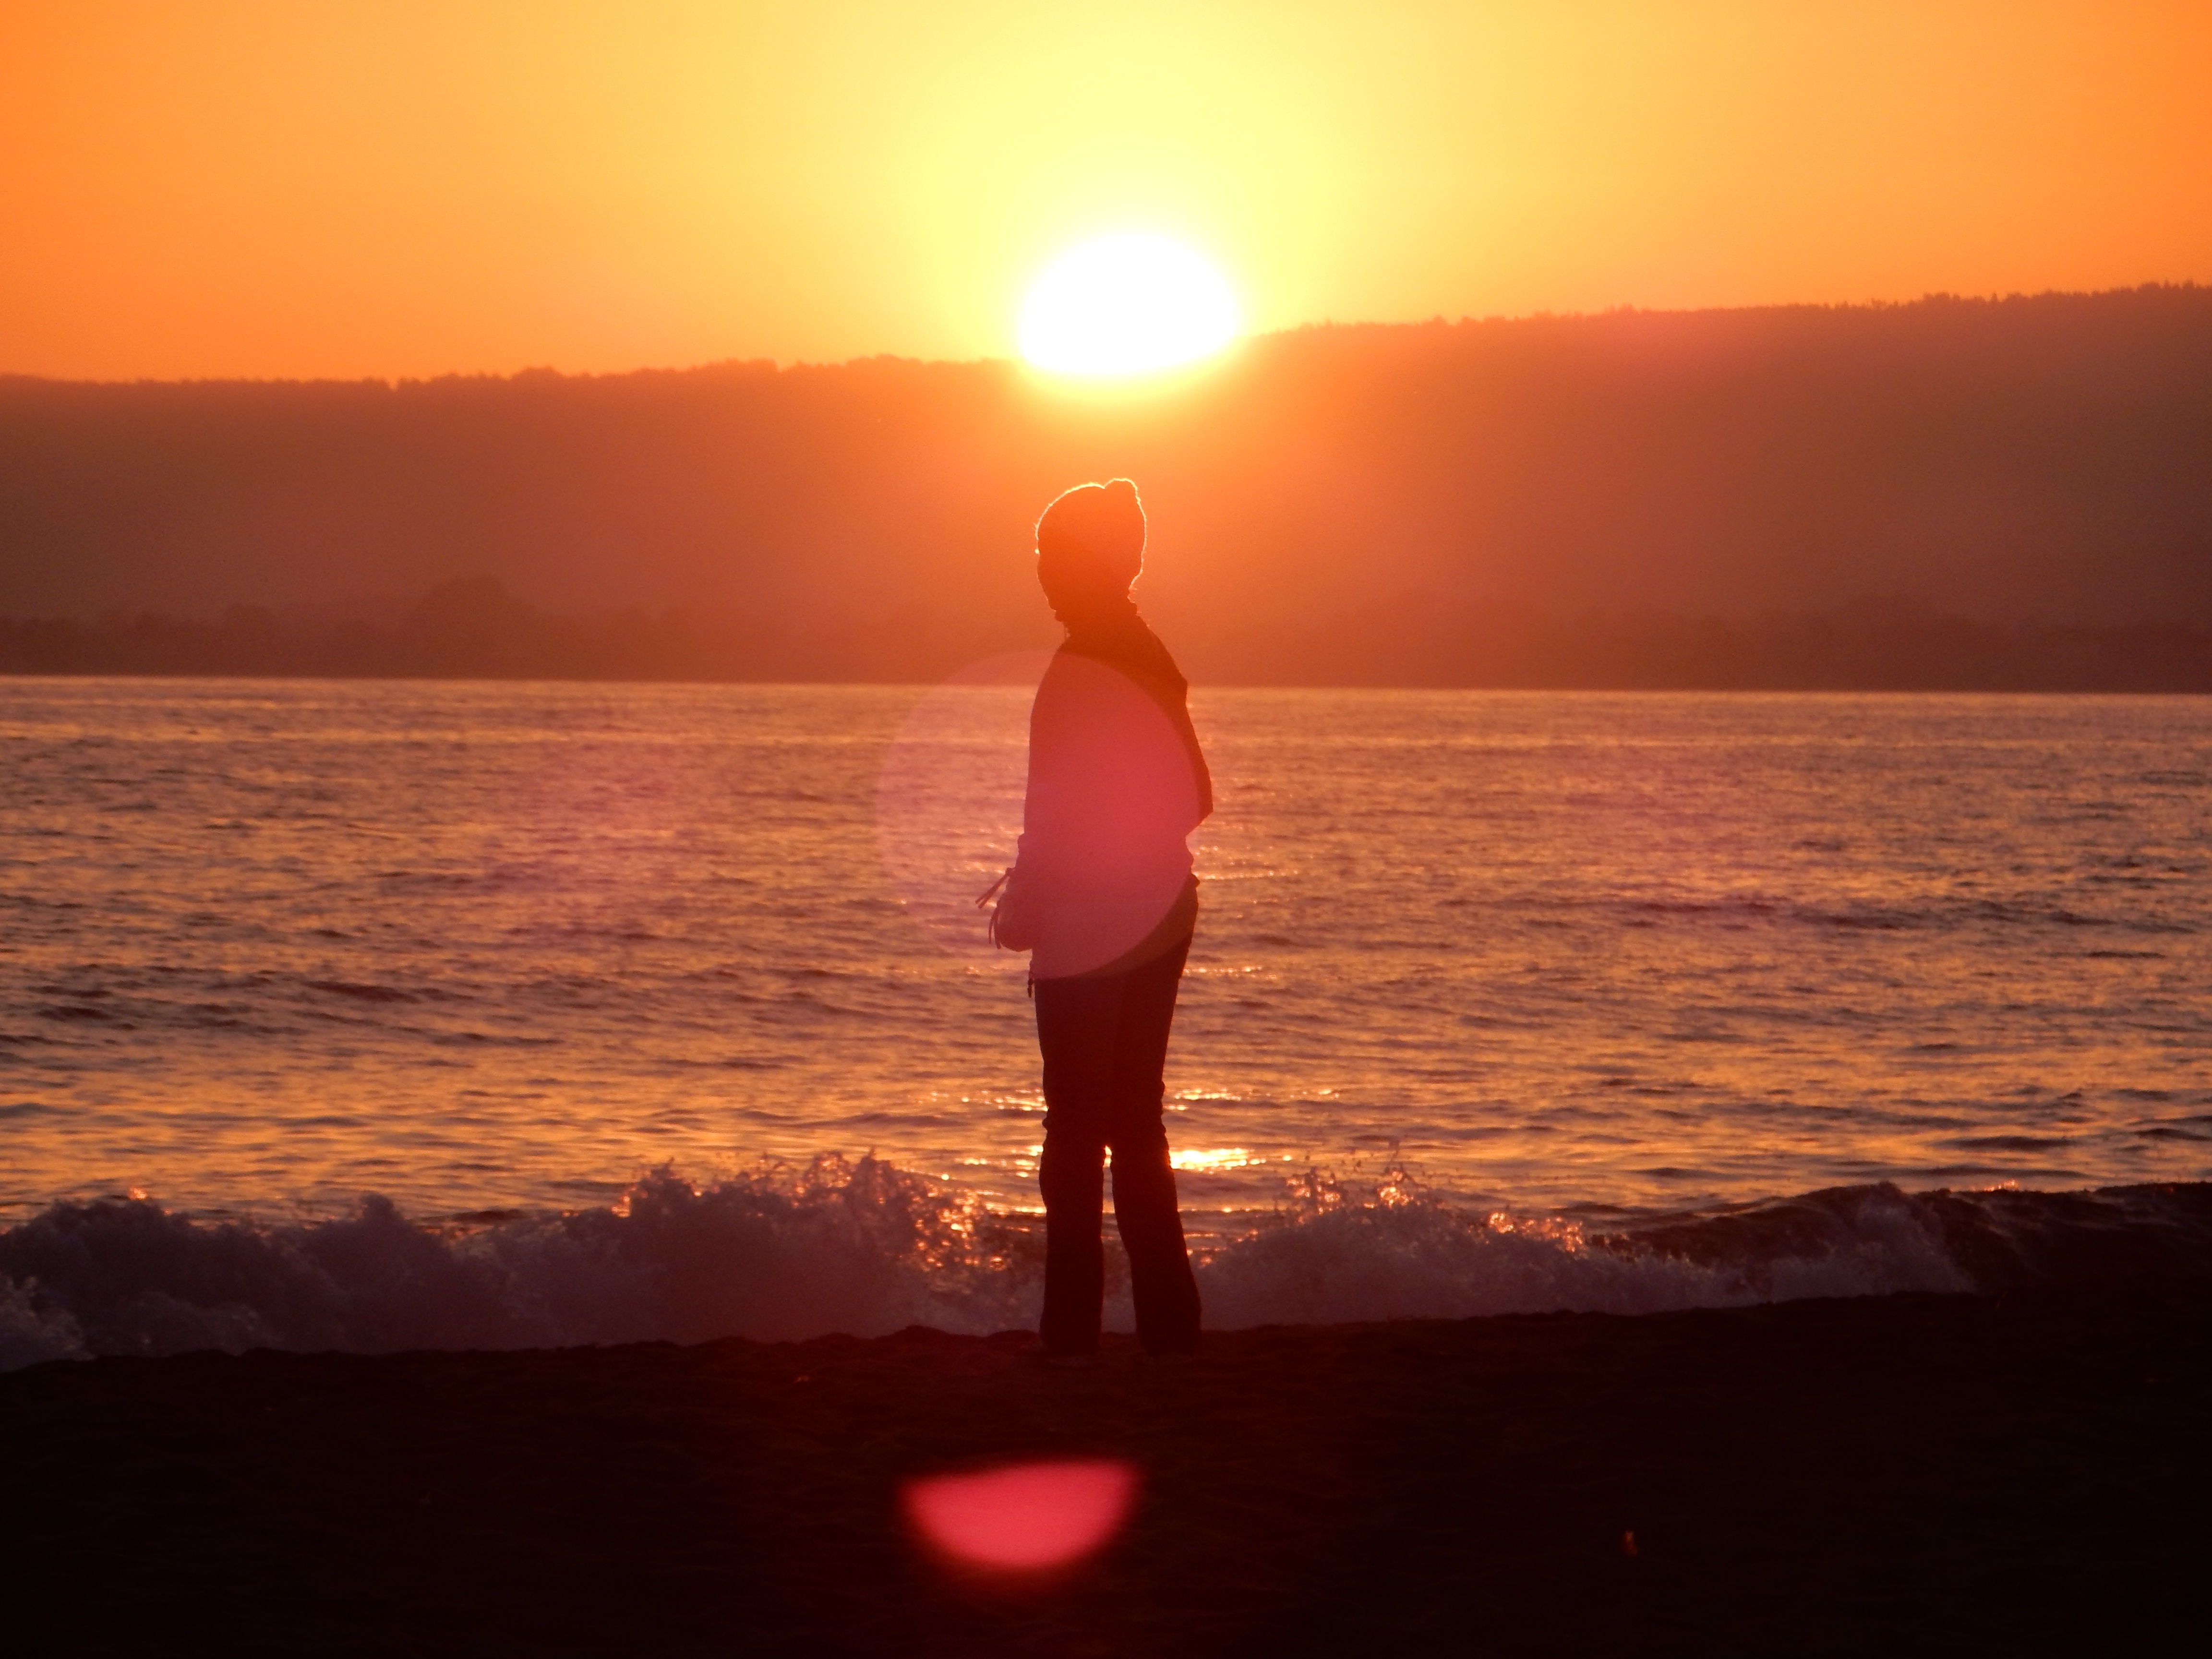
beach, sea, ocean, horizon, silhouette, sun, sunrise, sunset, sunlight, morning, dawn, dusk, evening, afterglow